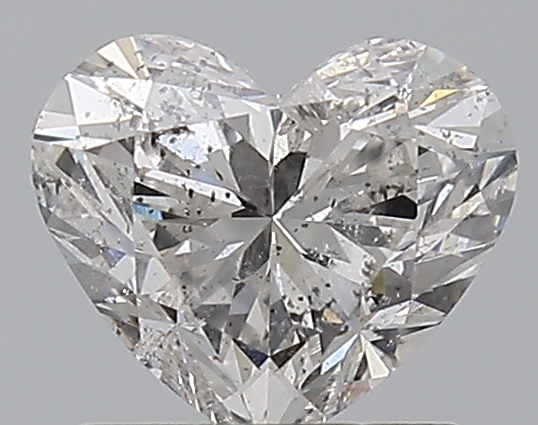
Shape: heart
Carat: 1
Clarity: SI2
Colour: F
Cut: EX
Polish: EX
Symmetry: EX
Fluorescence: SL
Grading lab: IGI
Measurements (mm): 5.97 x 6.98 x 4.08